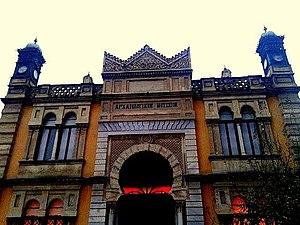
La Nouvelle Mosquée est une mosquée historique de Thessalonique, en Grèce, fondée par la communauté Dömne, en 1902.